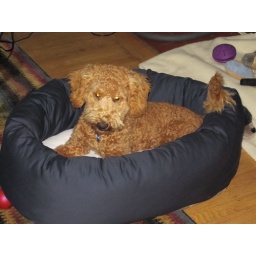
Harley in his dog bed